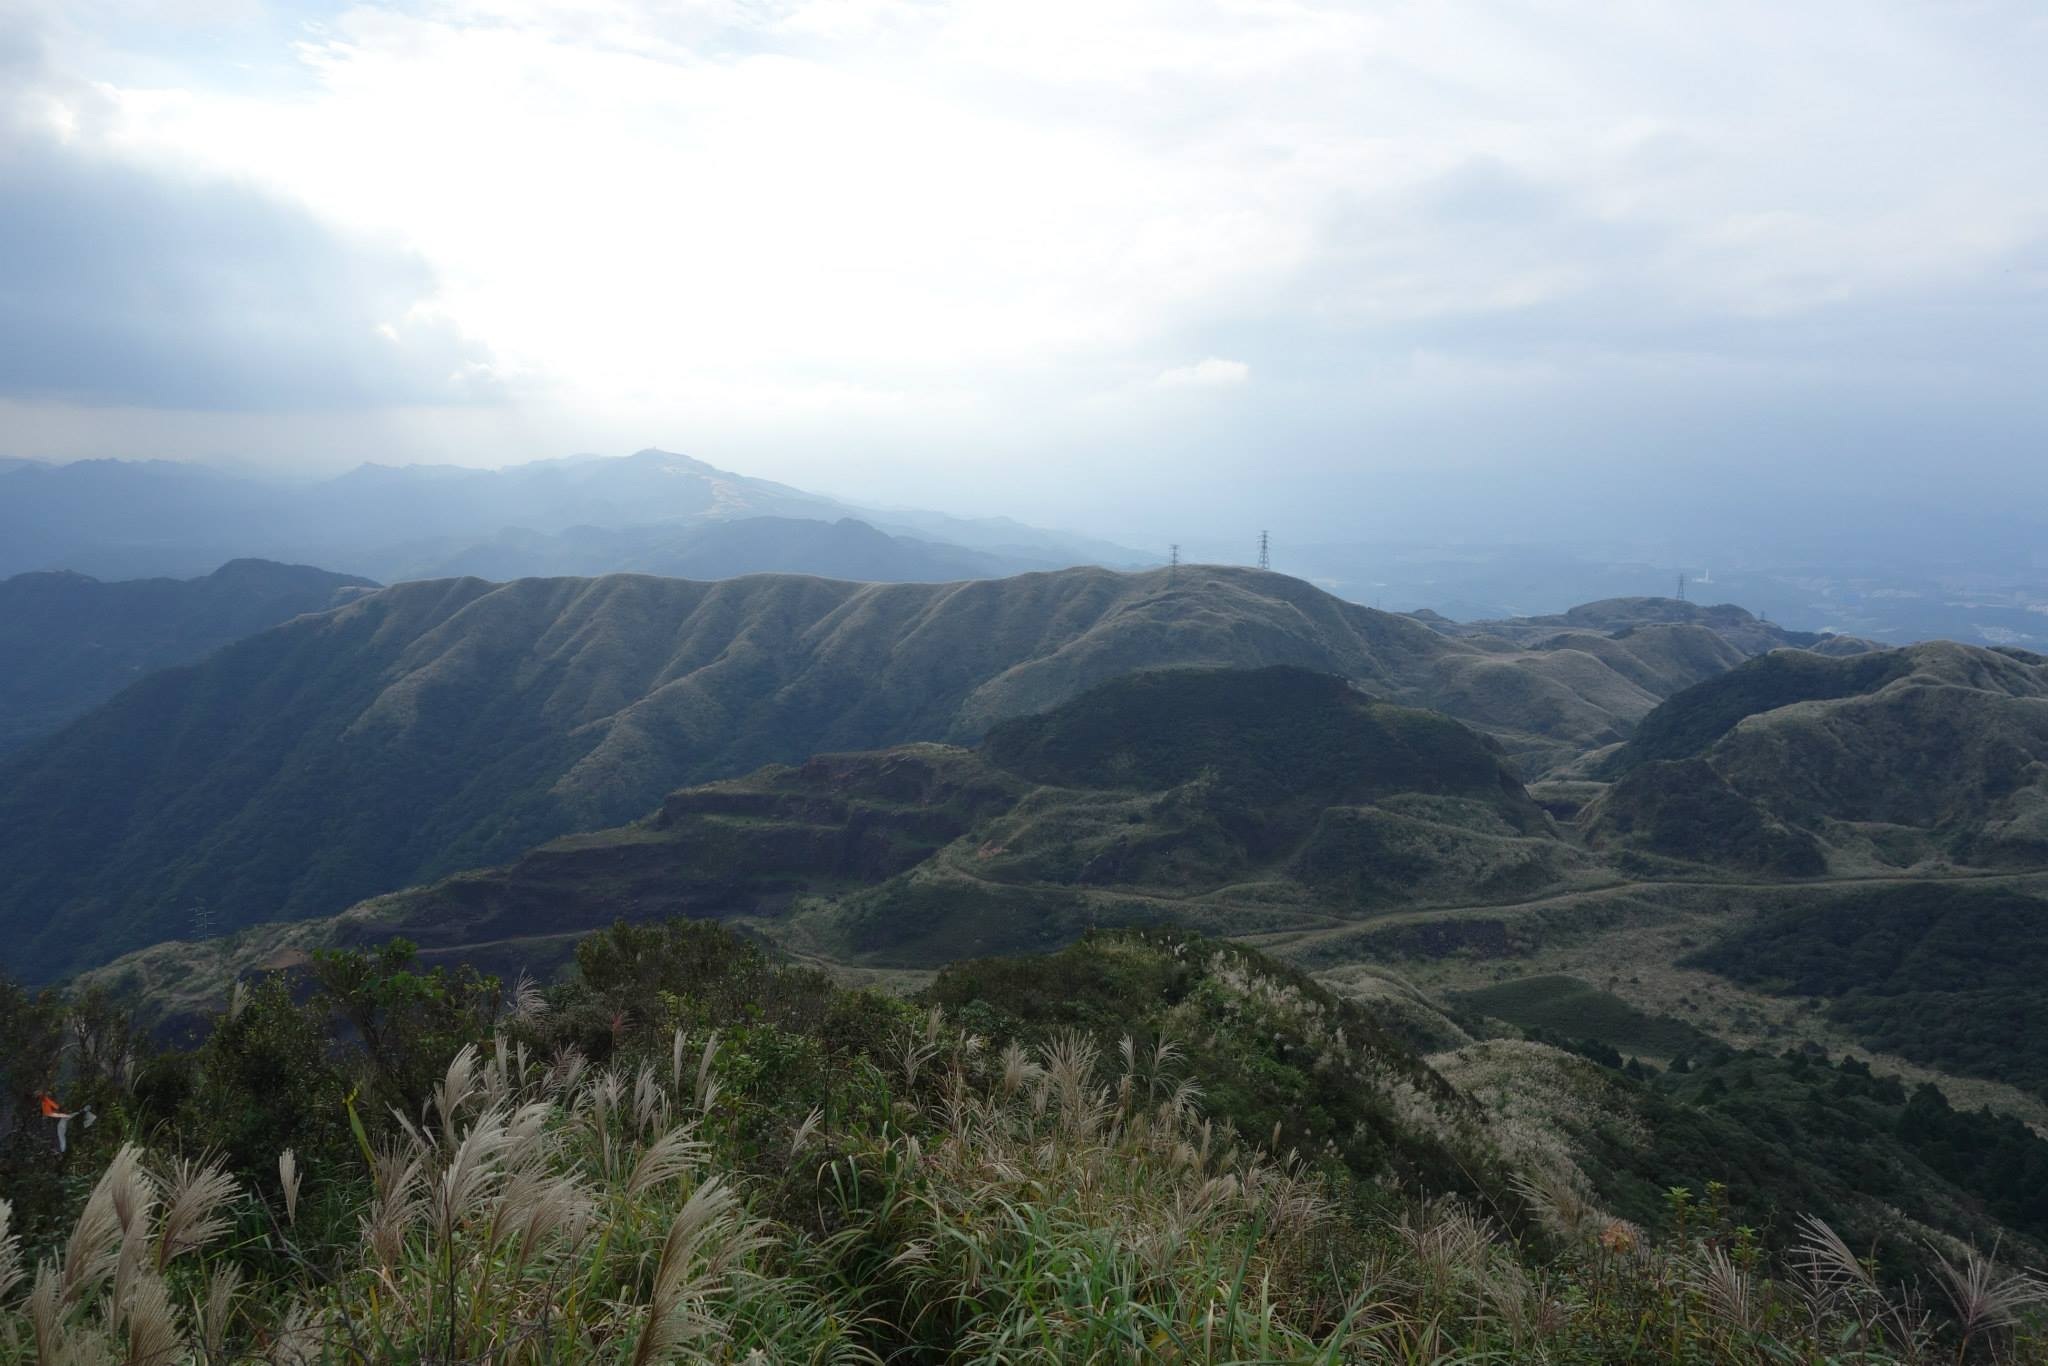
landscape, wilderness, walking, mountain, hiking, trail, hill, adventure, valley, mountain range, ridge, summit, sports, plateau, taiwan, fell, landform, mount flower, mountain pass, geographical feature, mountainous landforms, tea mountain